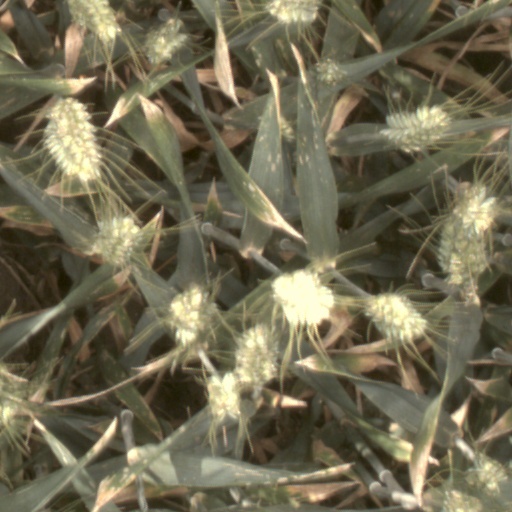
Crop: wheat